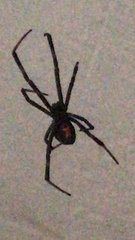
Species: Lactrodectus_hesperus